Al-Amqat

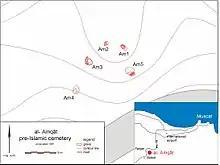
plan of the archaeological site al-Amqat in the Sultanate of Oman.

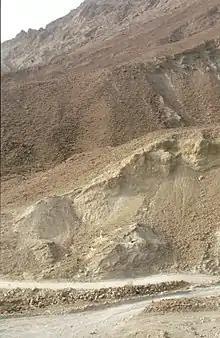
the Late Iron Age cemetery north of the oasis of al-Amqat, Sultanate of Oman, 1991.

Al-Amqat is an archaeological site in al-Dakhaliyah, Oman. Located on a slope to the north of the oasis, the cemetery dates to the Samad Late Iron Age.